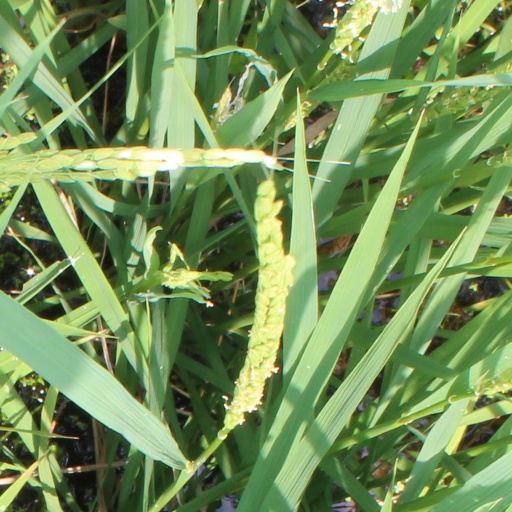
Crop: rice